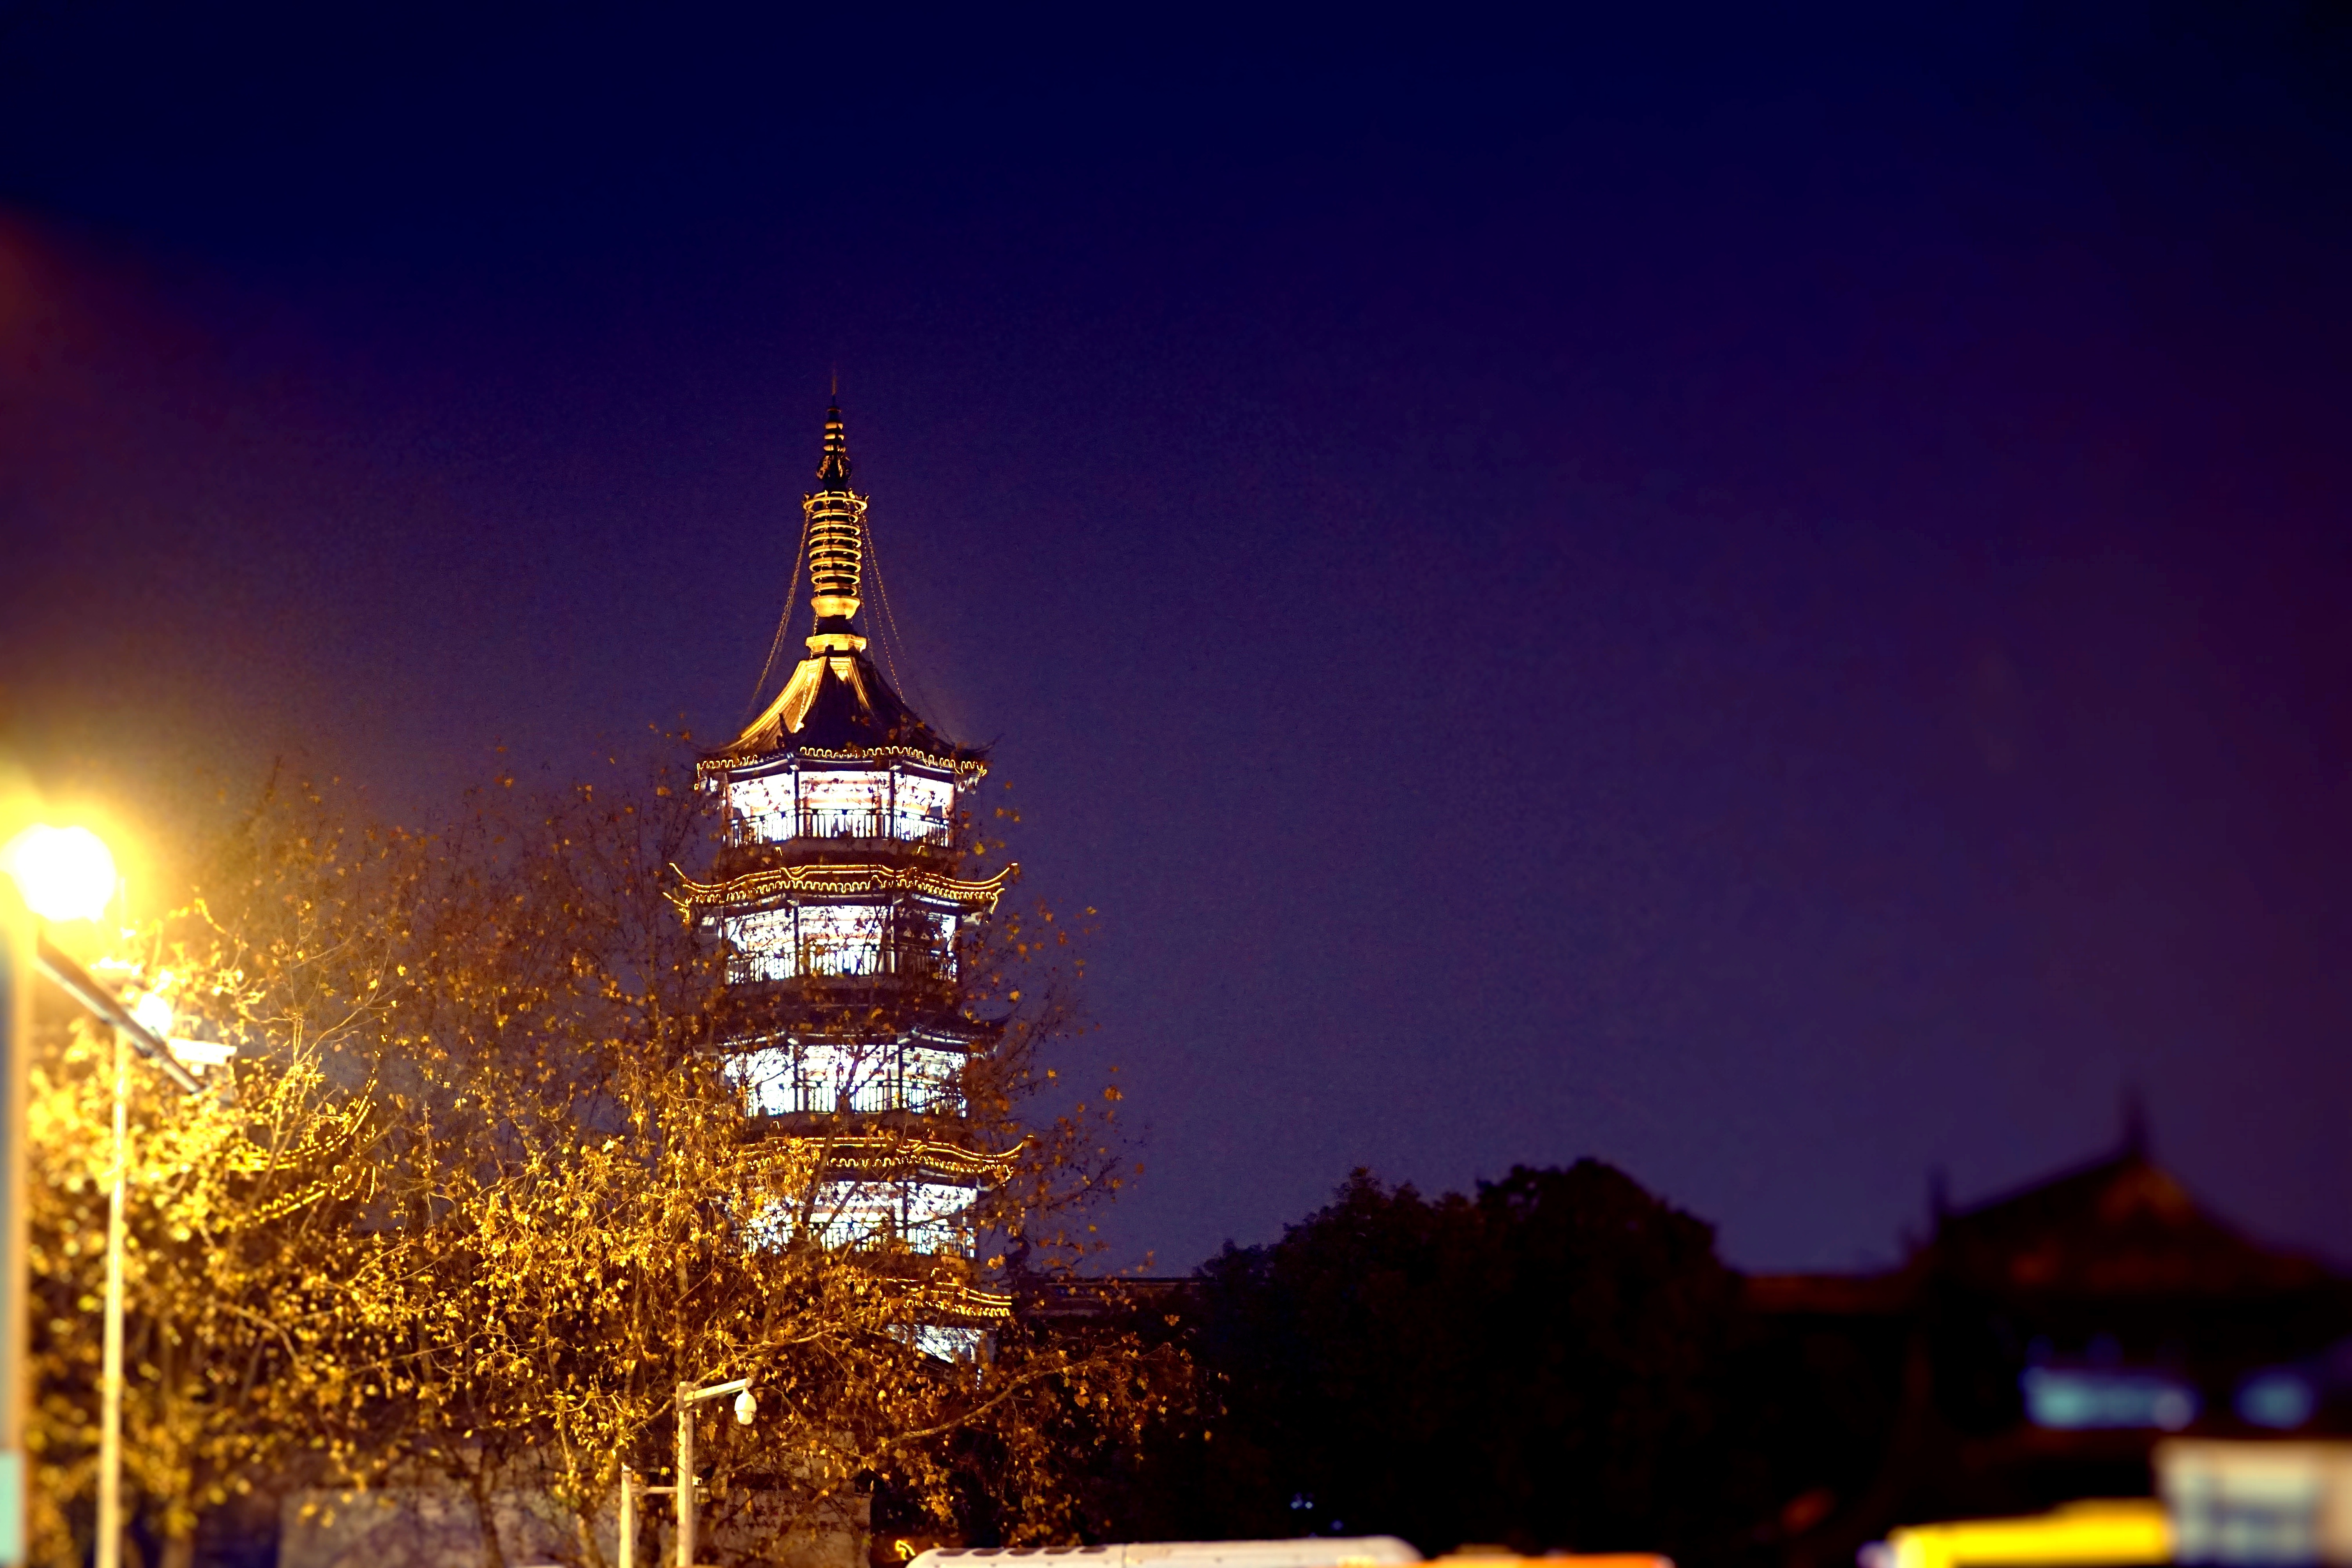
light, night, cityscape, dusk, evening, tower, landmark, lighting